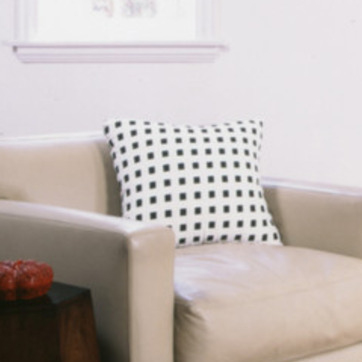
Material: fabric